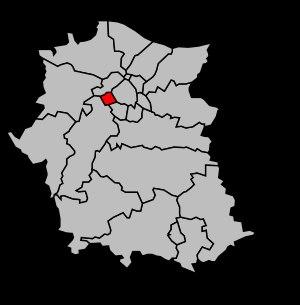
Le canton de Caen-1 est une division administrative française située dans le département du Calvados et la région Normandie.